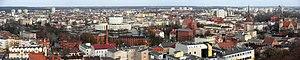
Bydgoszcz, traditionnellement francisée en Bidgostie, est une ville de Pologne, chef-lieu de la voïvodie de Couïavie-Poméranie, dont elle est la plus grande ville, et du powiat de Bydgoszcz.